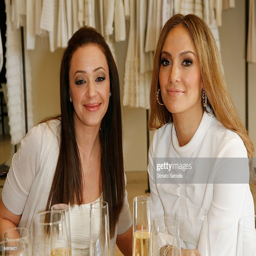
actor and entertainer attends retail business and entertainer celebrate event .